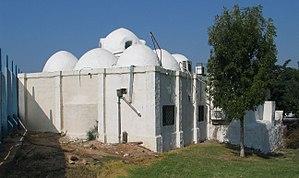
Yazour était une localité arabe palestinienne située à 6 km à l'est de Jaffa. Yazour est mentionné dans des textes assyriens du 7ᵉ siècle av. J.-C.. Le site a été un lieu d'affrontements entre musulmans et croisés aux 12ᵉ et 13ᵉ siècles.